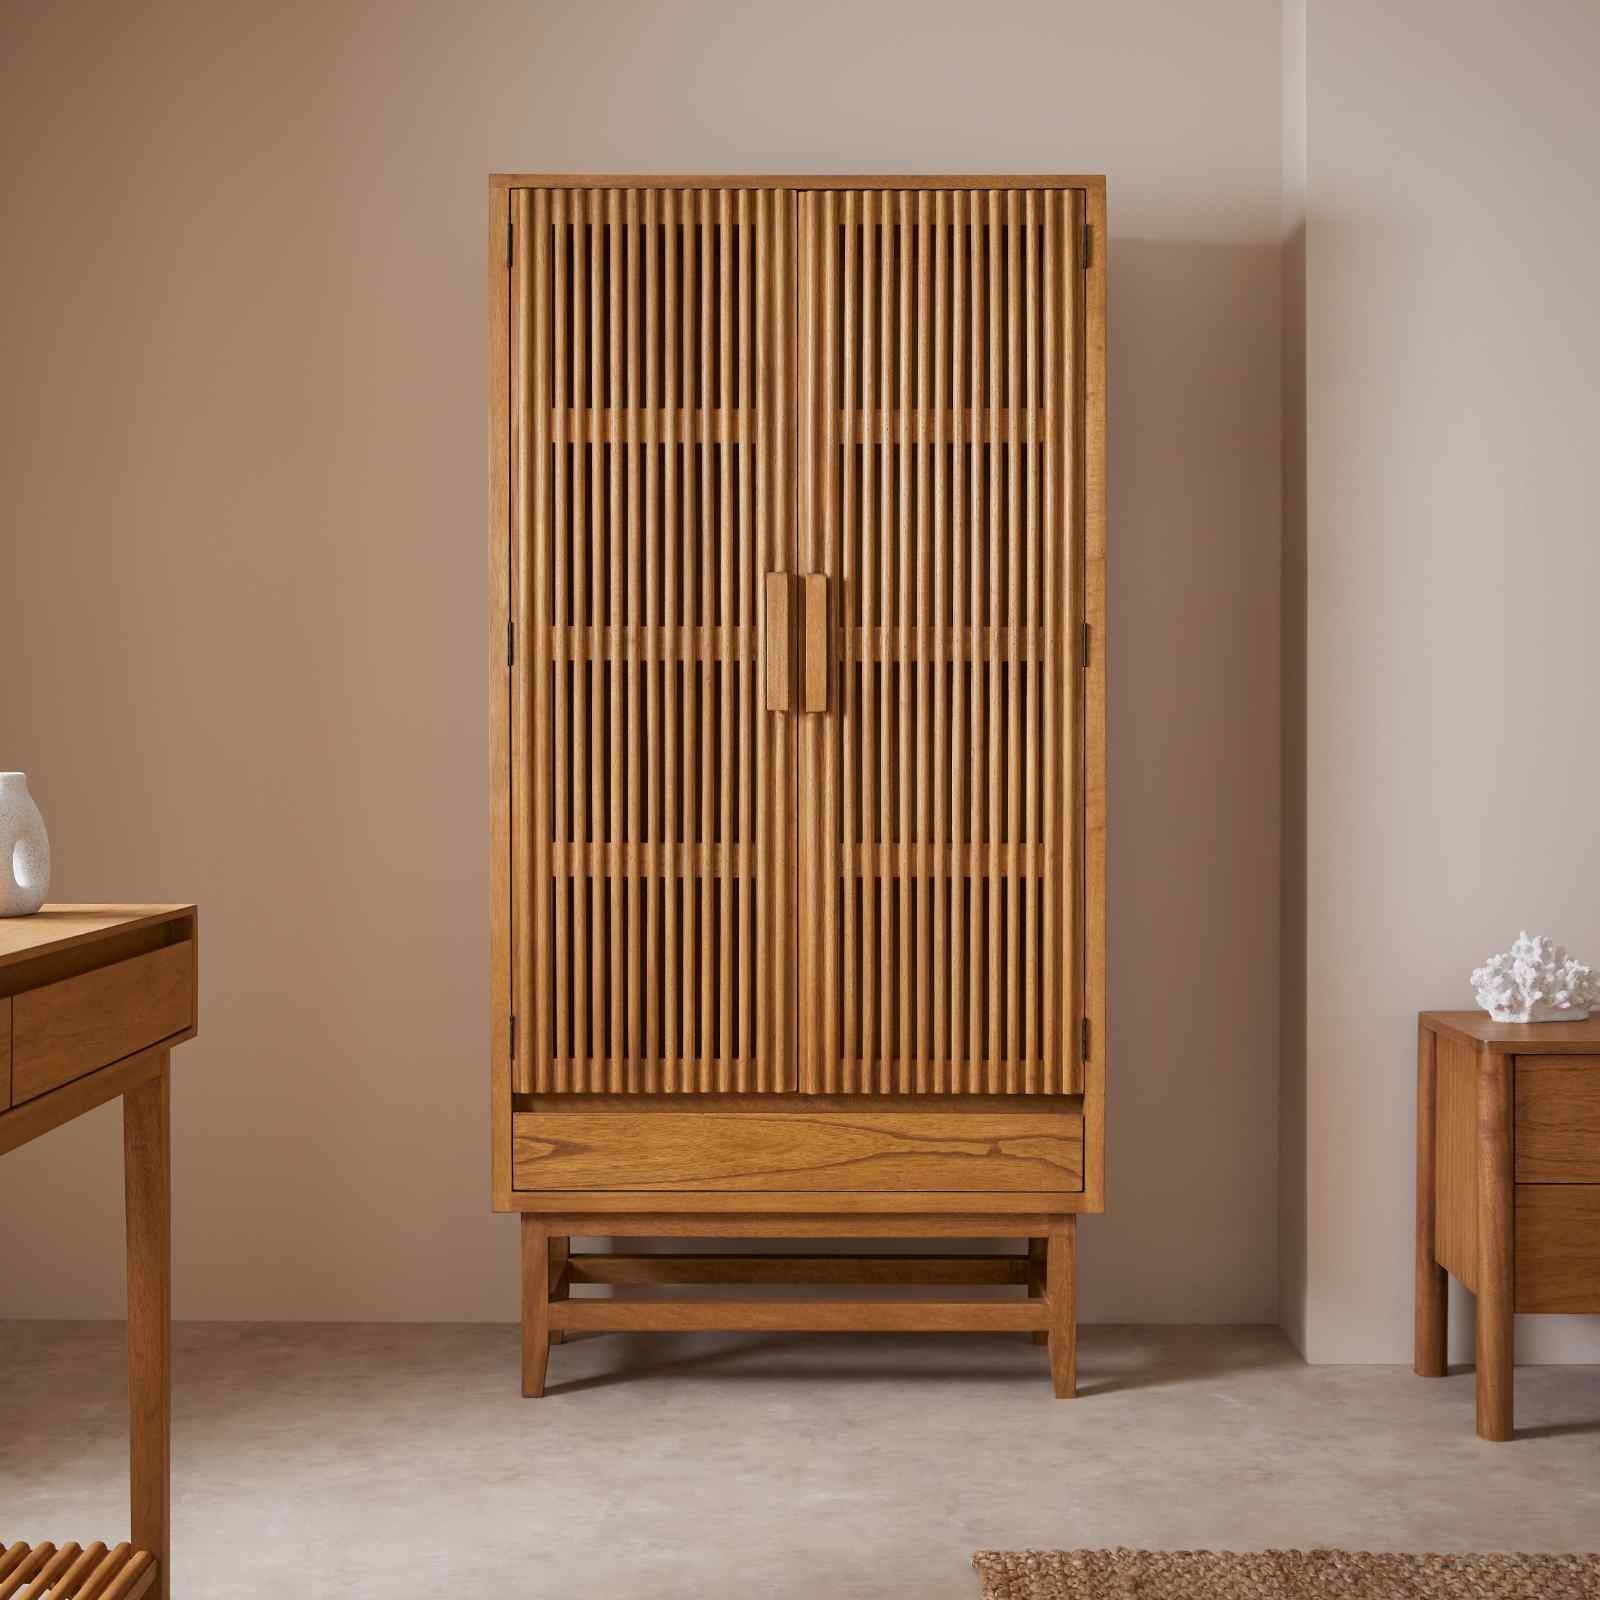
Melia Light Oak Wardrobe with Drawers
Brand: Fishe and Lilly
Description Made to last using white cedar wood Interior features hanging space with removeable wooden rail Pull out drawer at the bottom of the unit Waxed finish to protect against bumps and scratches Exclusive to Fishe & Lilly Part of our Melia Light Oak range Pictured with our Melia Large Bedside , Melia Small Bedside , and Melia Large Console Table Free Scheduled Delivery Delivery on this item is free within the mainland UK. Deliveries to Scotland or N. Ireland may have a surcharge added at checkout. Deliveries are made using BJS Scheduled 2-Man Delivery. You will receive a link via email to schedule your delivery 1-2 days post purchase. Dimensions Product Boxed Width 90 cm 95 cm Depth 50 cm 56 cm Height 180 cm 157 cm Weight 57 Kg 61.5 Kg Buy Now, Pay Later with Klarna After you've added your items to cart and entered your delivery information, select "Buy Now, Pay Later with Klarna" to pay in 30 days with no interest or fees. See more about Klarna here. Free 30D Returns Easy-as-pie returns accepted within 30 days of delivery. We cover the cost of the return courier and will collect around your schedule. See our returns and refund policy for full details. Safety and Compliance WARNING! TIPPING HAZARD – Unanchored furniture can tip over. This furniture shall be anchored to the wall with the enclosed safety fitting to prevent it from tipping over. This furniture must be fixed to the wall.
Category: Furniture > Cabinets & Storage > Armoires & Wardrobes > Hanging Rail Wardrobes